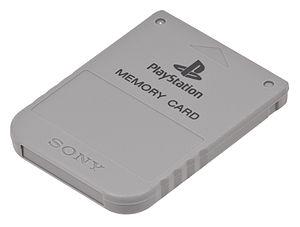
La PlayStation est une console de jeux vidéo de cinquième génération, produite par Sony Computer Entertainment à partir de 1994. La PlayStation originale fut la première machine de la gamme PlayStation, déclinée ensuite en PSone.